Describe the emotion expressed in this image:  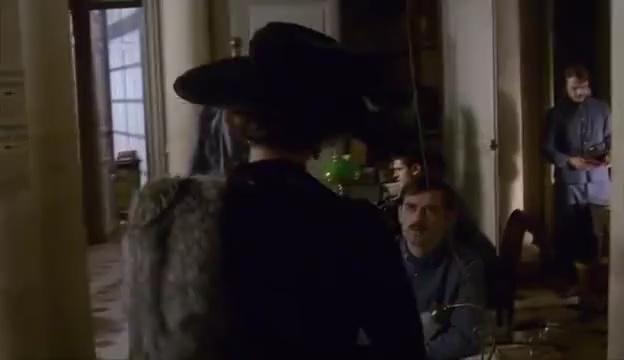
This person displays Suffering, valence and arousal with low intensity.